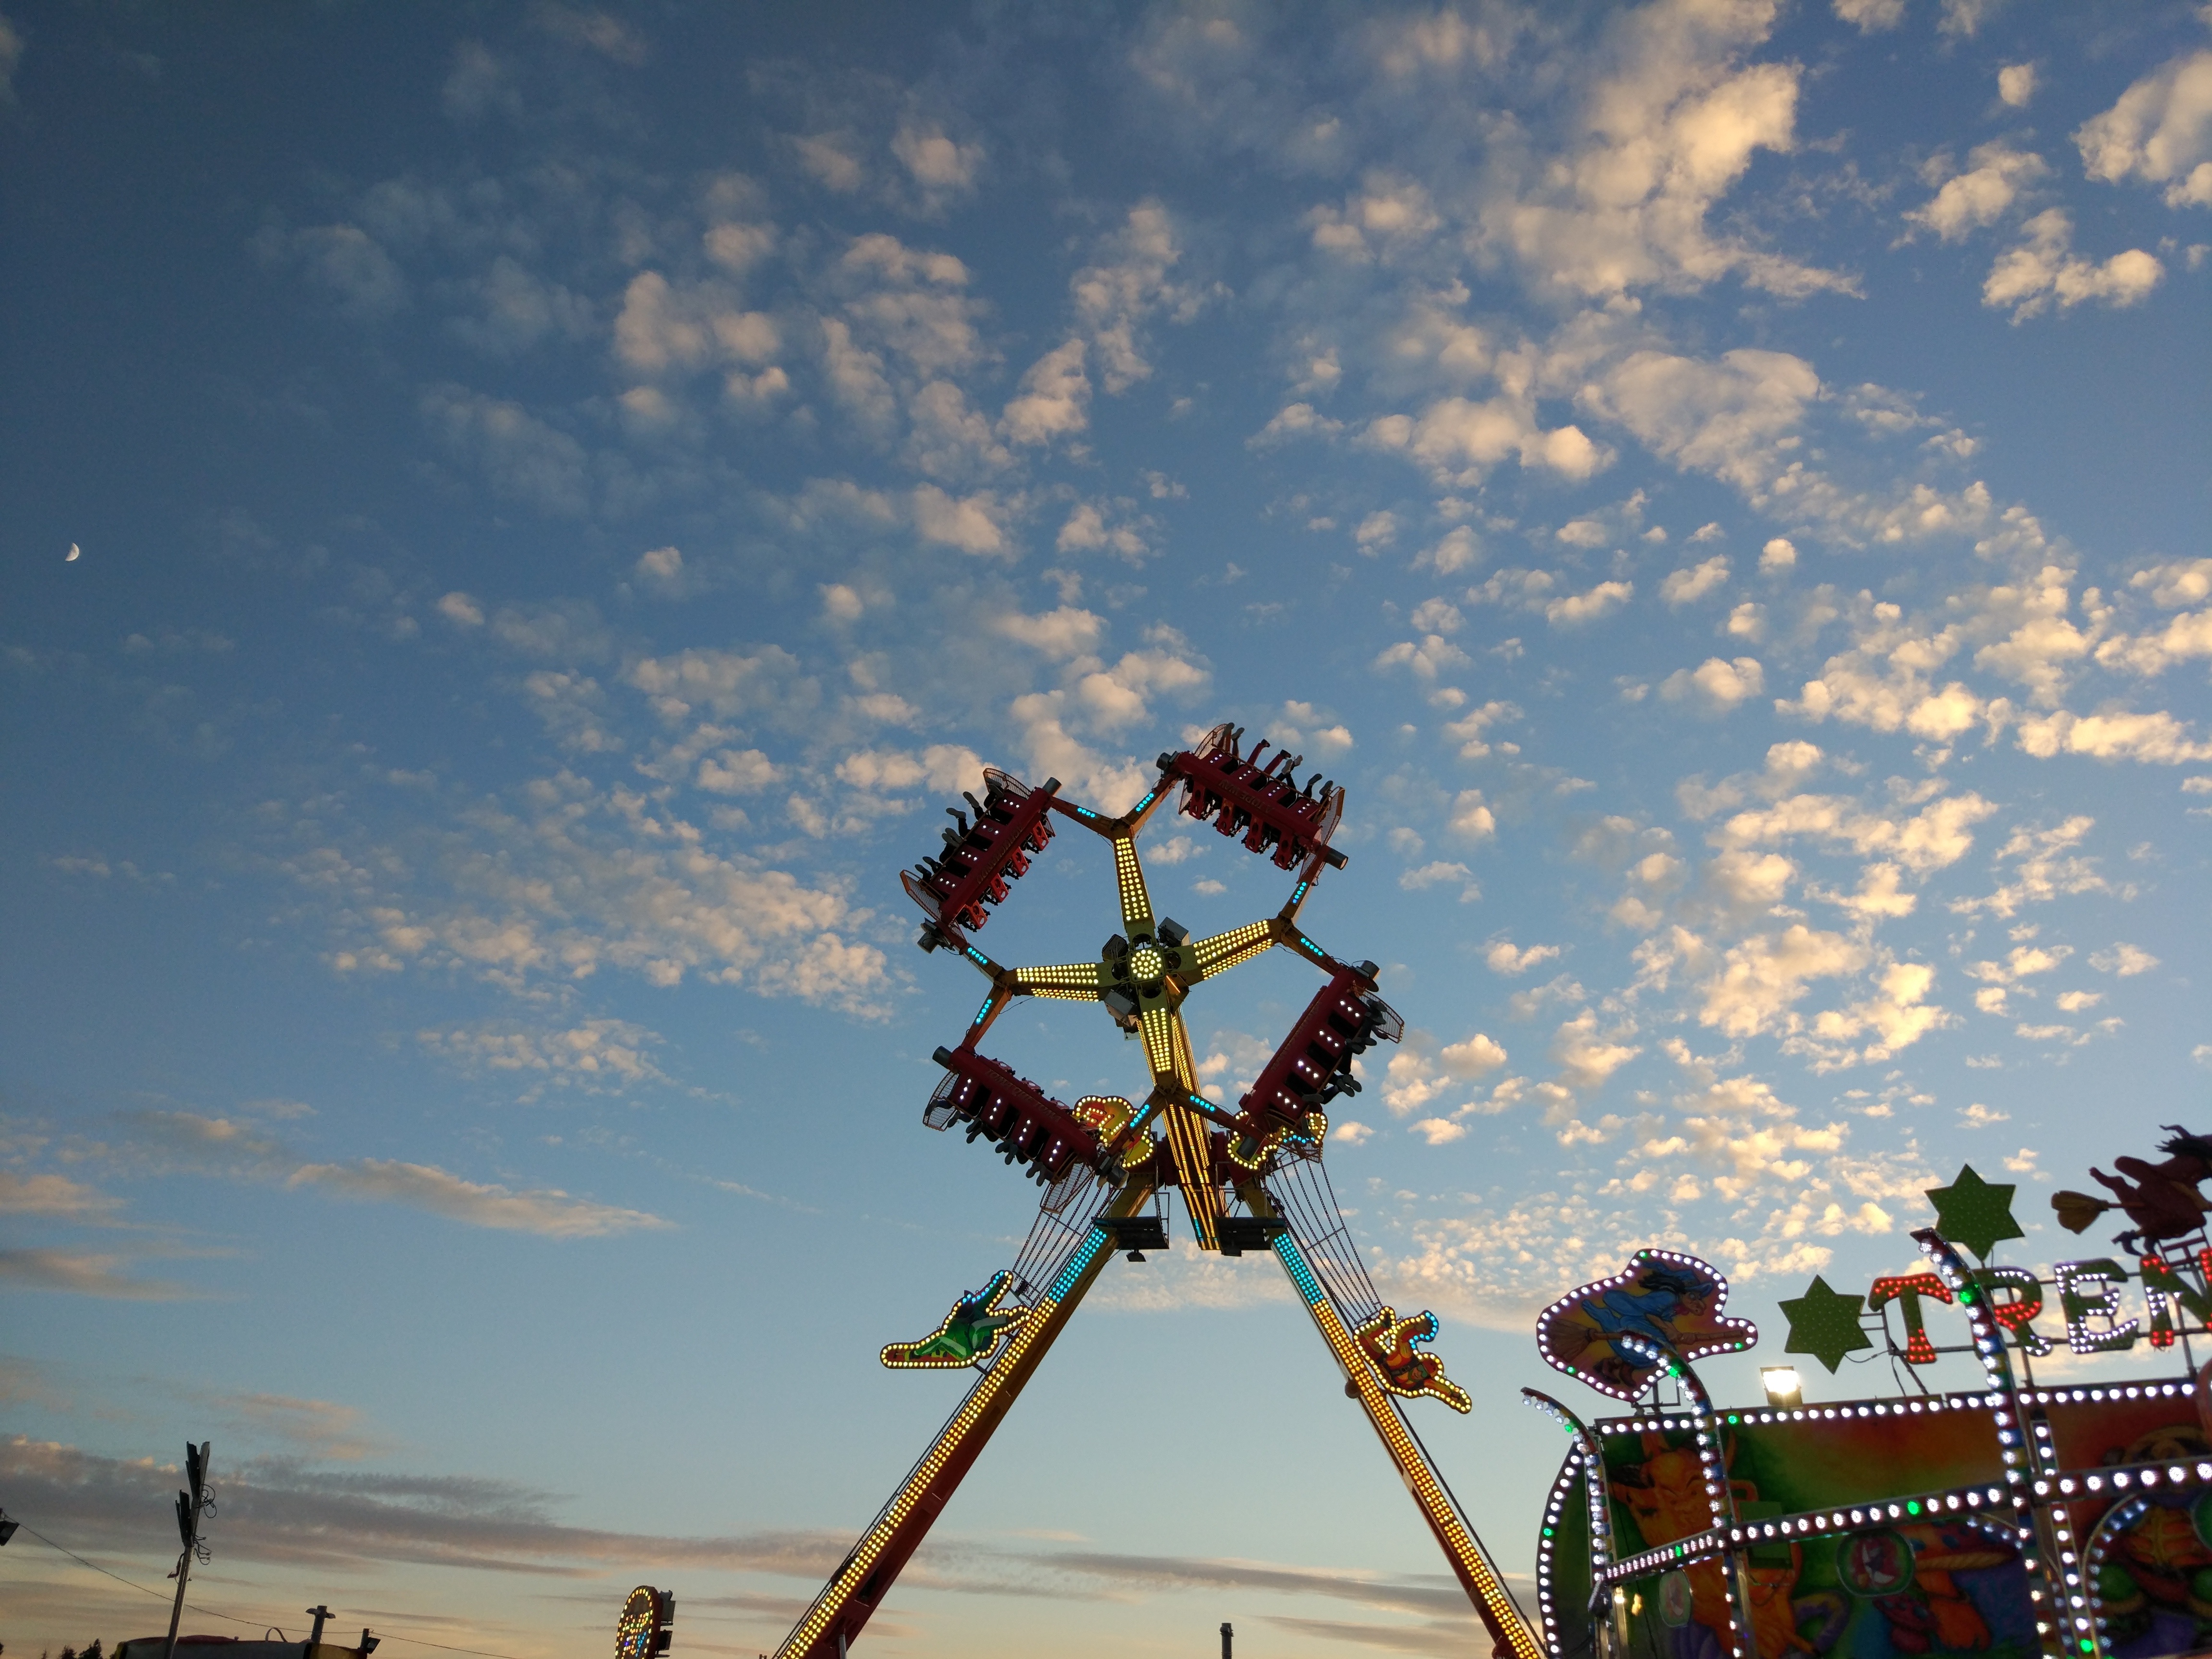
sky, recreation, evening, ferris wheel, amusement park, park, amusement ride, outdoor recreation